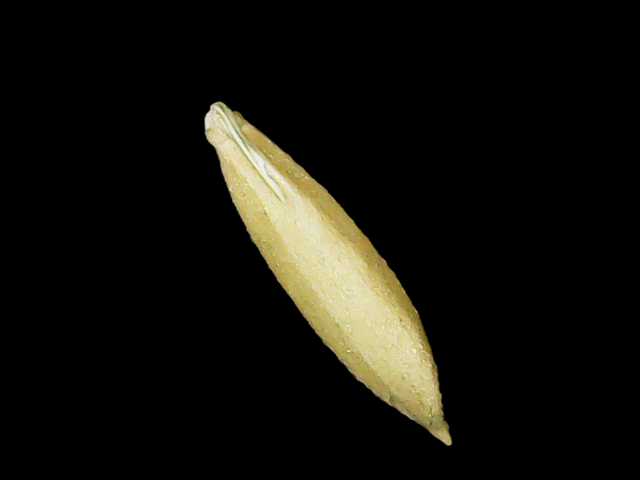
Rice variety: Binadhan07